Francis Shelmerdine

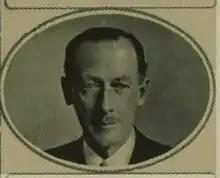
Shelmerdine in the late 1930s.

Lieutenant Colonel Sir Francis Claude Shelmerdine (25 October 1881 – July 1945) was a senior officer in the Royal Flying Corps during the First World War and a civil servant working in connection with civil aviation in the post-war years. Most significantly, he was Director-General of Civil Aviation during the 1930s.